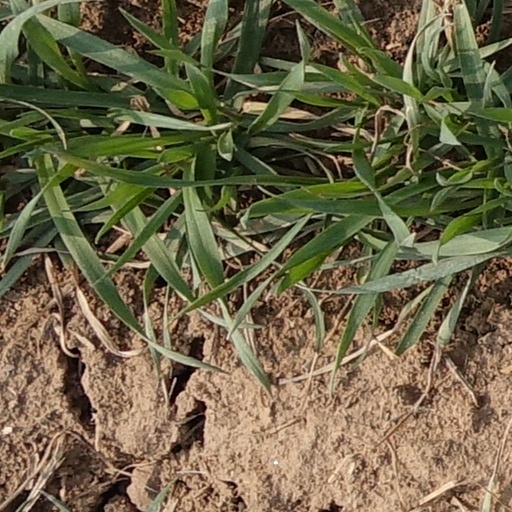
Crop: wheat